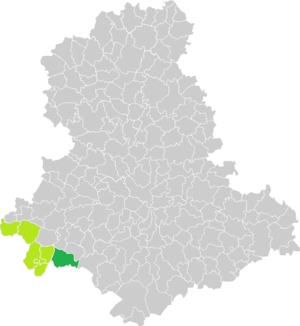
Carte de situation de la commune de Dournazac (en vert foncé) dans le votre Canton (en vert clair) sur une carte des communes de la Haute-Vienne
Dournazac est une commune française située dans le département de la Haute-Vienne, en région Nouvelle-Aquitaine.